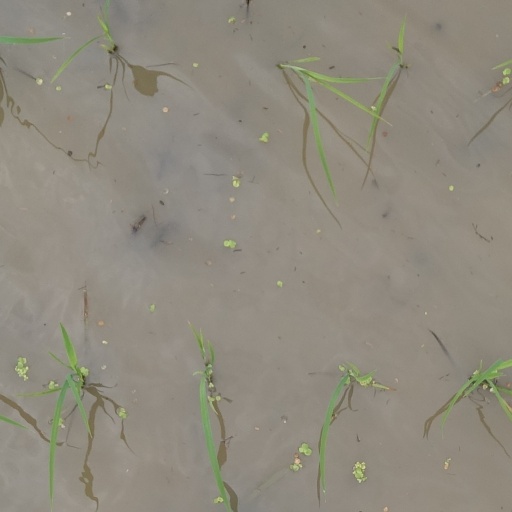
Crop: rice